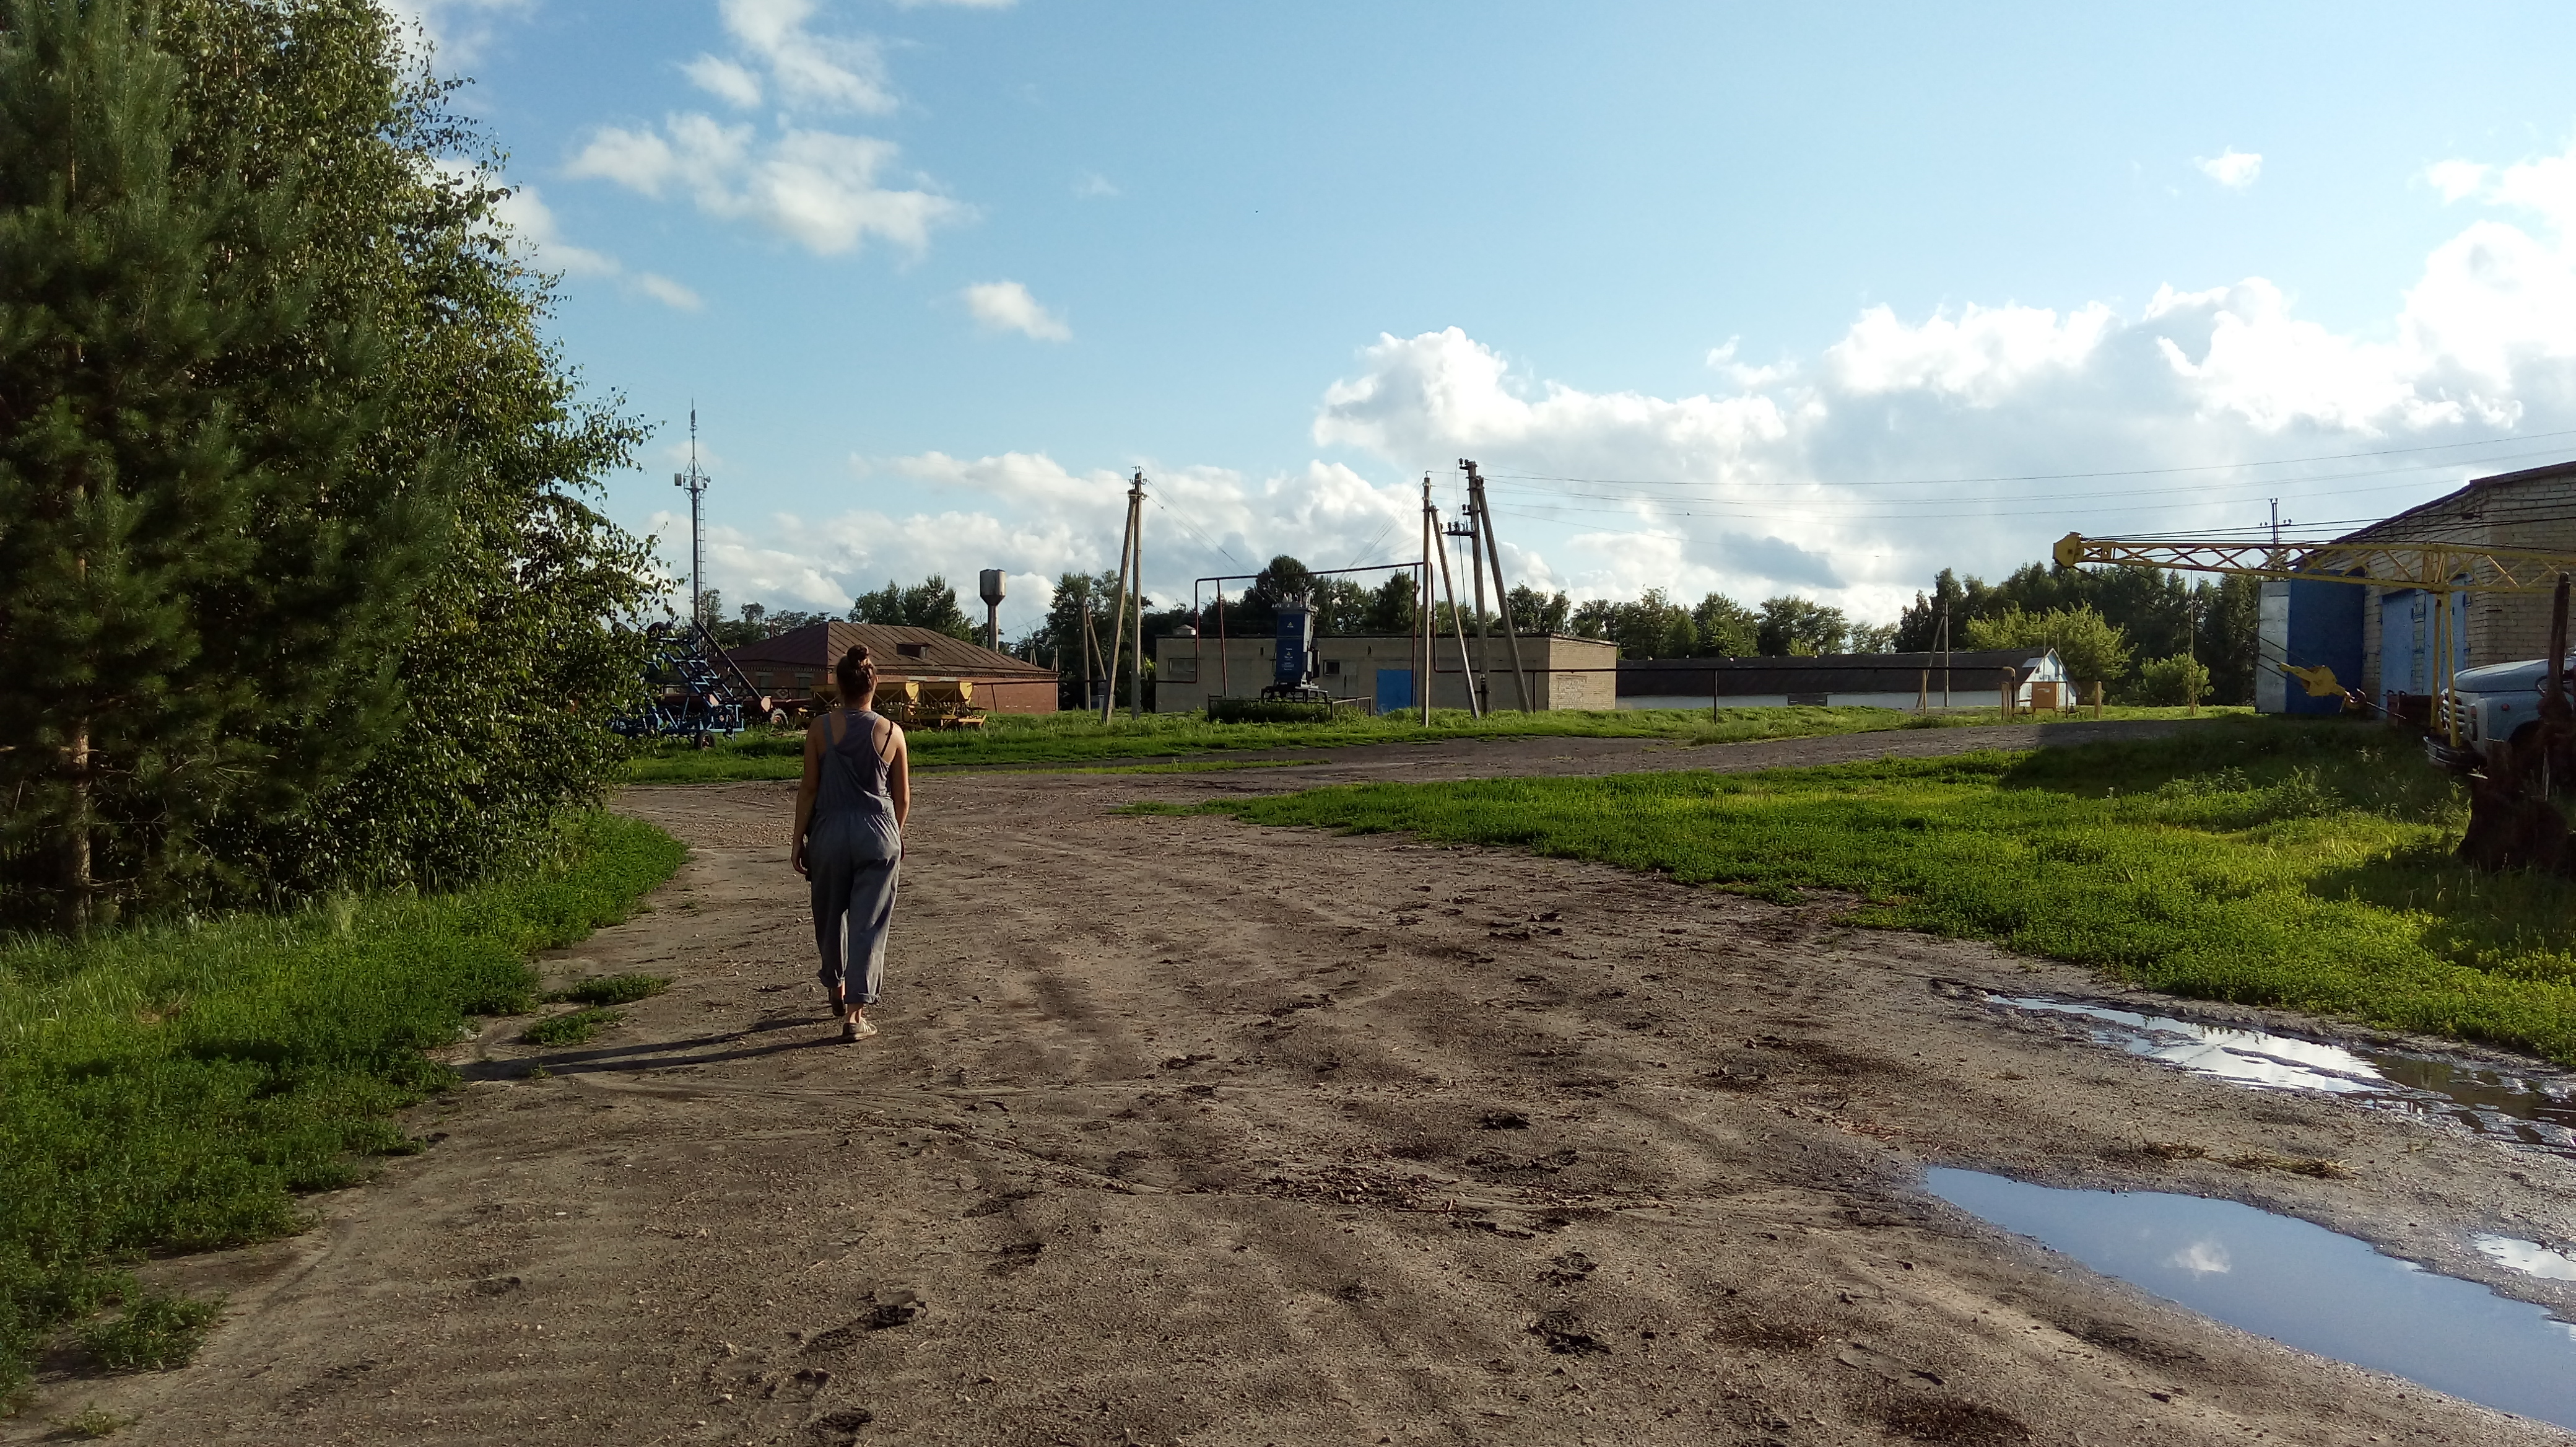
sky, blue, clouds, trees, road, horizon, grass, greens, nature, open space, village, freedom, day, home, path, residential area, tree, soil, rural area, water, area, asphalt, land lot, recreation, plant, trail, cloud, lane, landscape, suburb, road surface, walkway